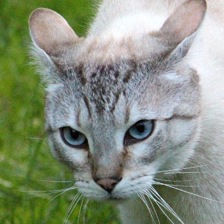
Label: animals